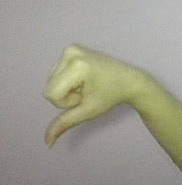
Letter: waw